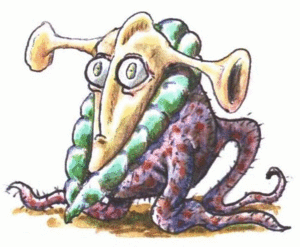
Animation d'un alien